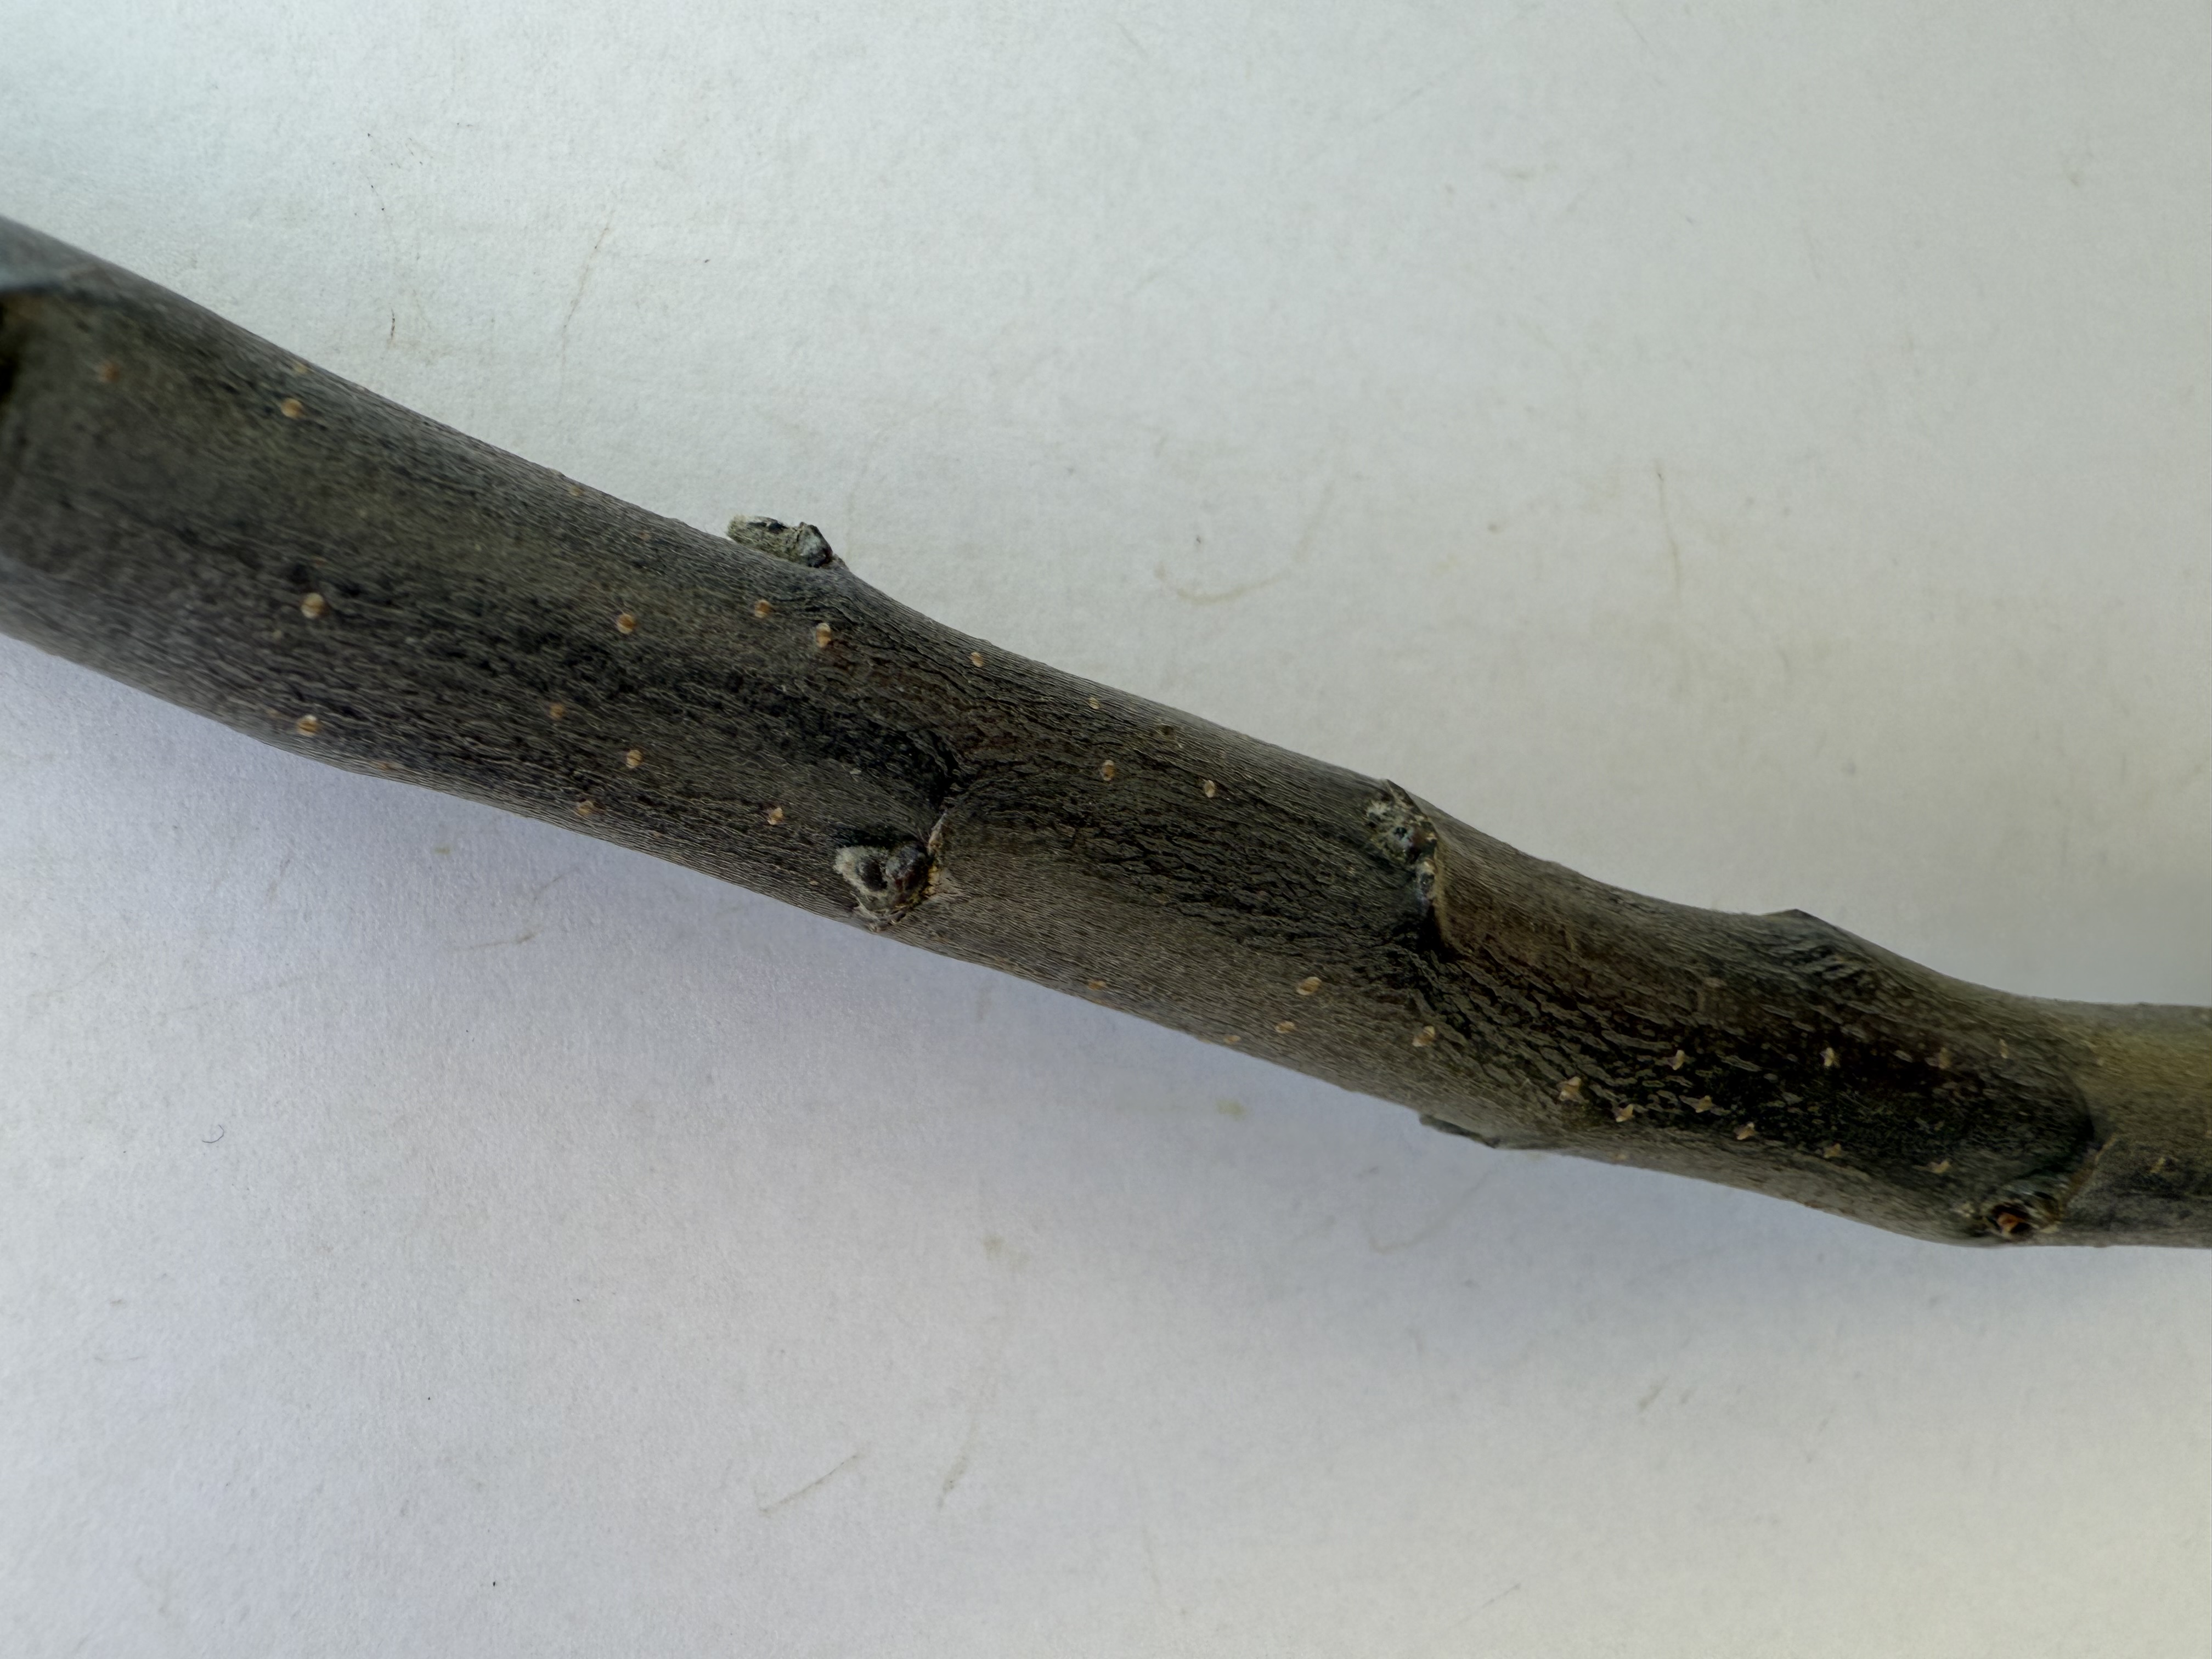
Variety: Redlove Apple